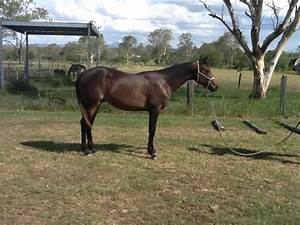
Label: horse